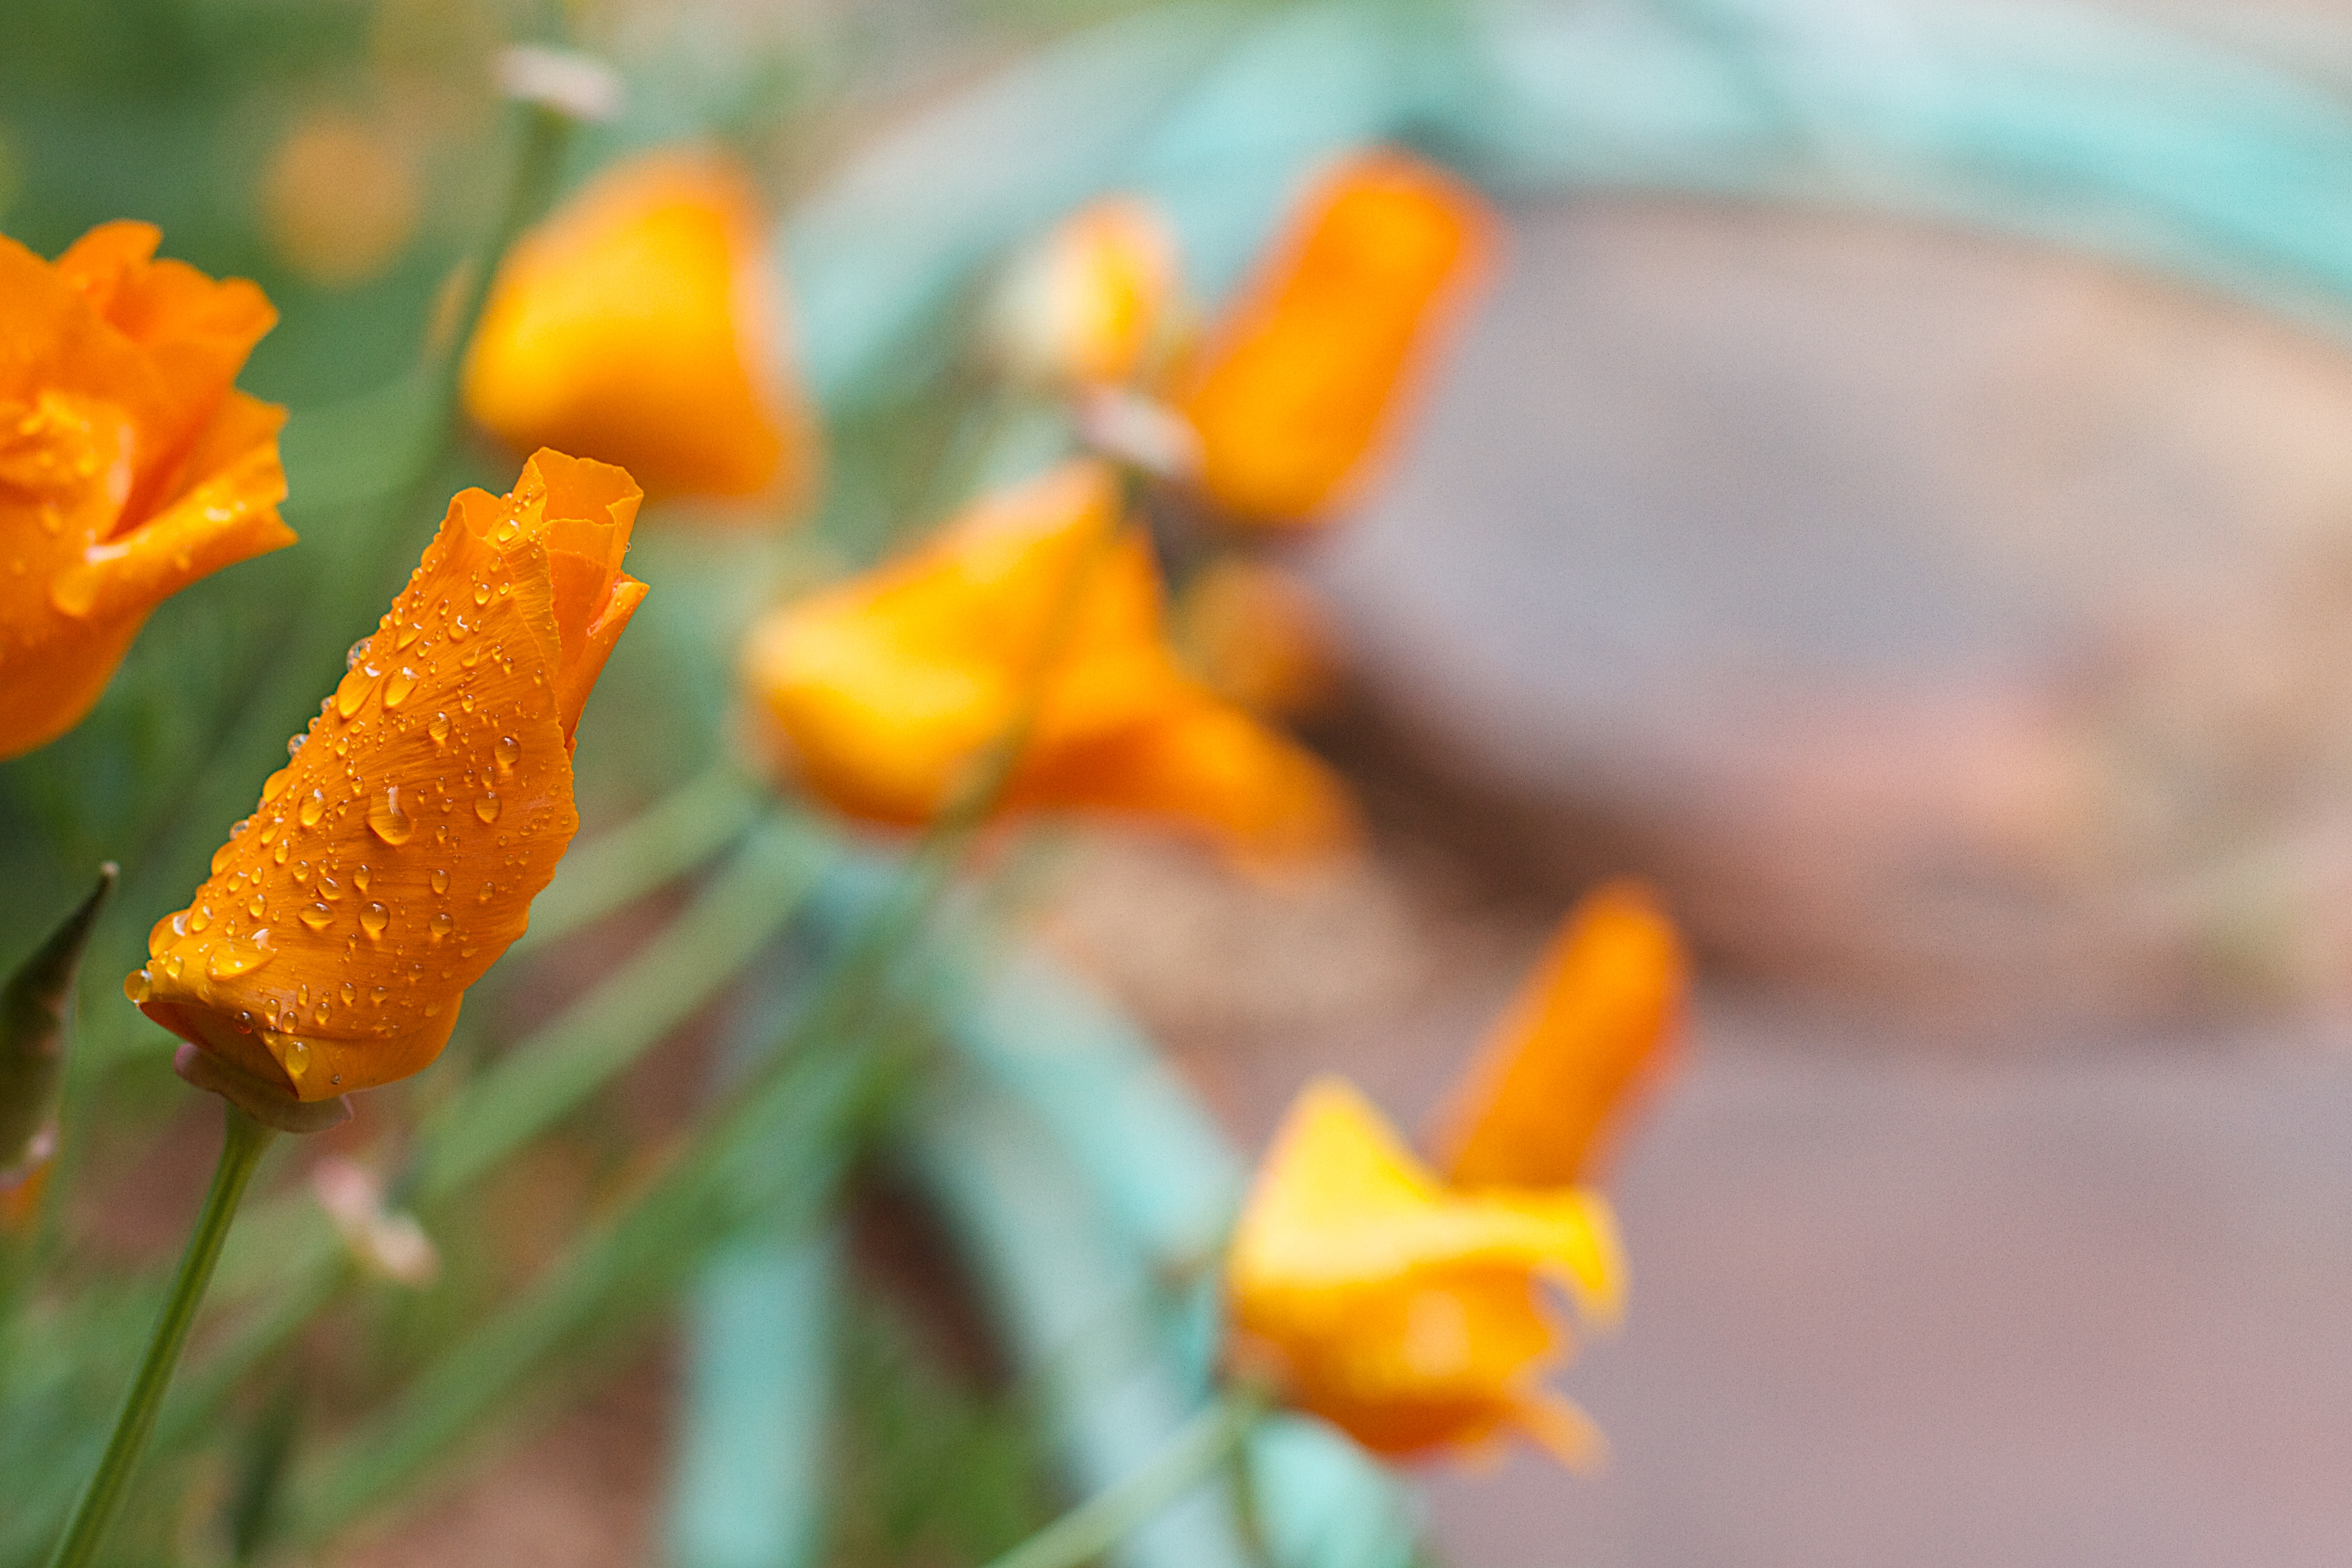
plant, leaf, flower, petal, autumn, yellow, flora, wildflower, close up, poppy, macro photography, flowering plant, plant stem, land plant